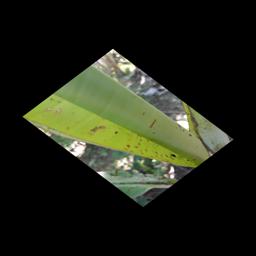
Label: BANANA APHIDS